Simin Ghanem

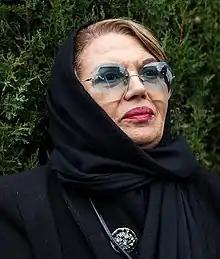
Simin Ghanem in 2019

Simin Ghanem ; born 11 April 1944) is an Iranian classical and pop singer. Ghanem started singing at the age of 9. She was the best singer in the "Iran's school competition" in 1962. After 7 years she started professional singing with a TV program named "Mowj-e Khorooshan" (1969).